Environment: real
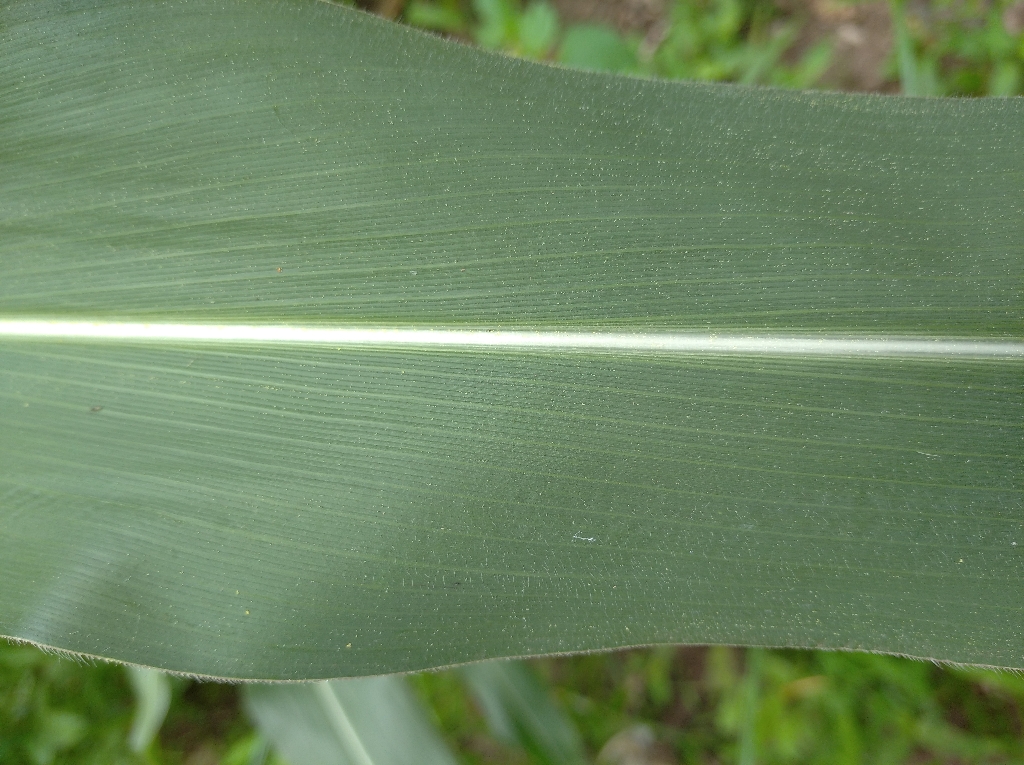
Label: healthy